Great Karnak Inscription

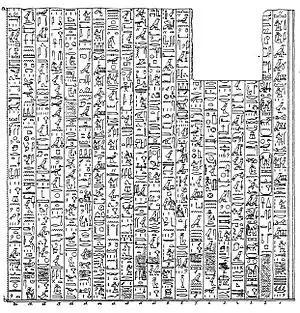
First part of the inscription (lines 1-20, out of 79)

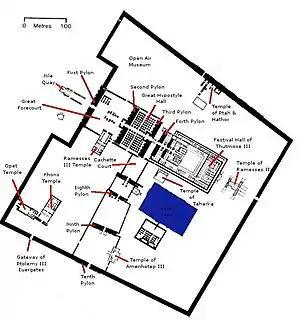
Location of Cachette court

The Great Karnak Inscription is an ancient Egyptian hieroglyphic inscription belonging to the 19th Dynasty Pharaoh Merneptah (reigned 1213-1203 BCE). A long epigraph, it was discovered at Karnak in 1828–1829. According to Wilhelm Max Müller, it is "one of the famous standard texts of Egyptology... [and has been] ... one of the greatest desiderata of scholars for many years."